Ice March

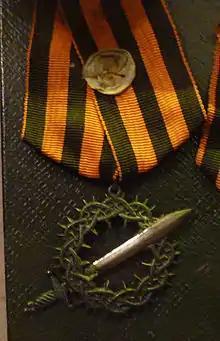
First Kuban Campaign Badge

All those who survived the First Kuban Campaign, referred to as "pervopokhodniks" ("First-campaigners", see ) were awarded the in memory of their courage and martyrdom.